Giant Baba

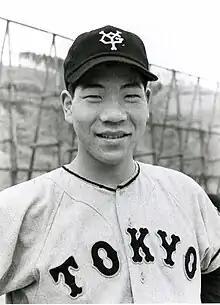
Baba during his rookie year with the Yomiuri Giants

Although Baba joined the Yomiuri Giants in 1955, he did not play in the league at all in his first year with the team by recommendation of director Shigeru Mizuhara. Baba was relegated to the second team for his first year, earning 12 wins and 1 loss in his rookie year and 13 wins and 2 losses in 1957. Both years, Baba won the Nippon Professional Baseball second team league's best pitcher award.